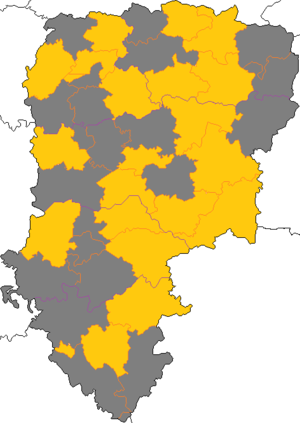
Carte des cantons renouvelables dans l'Aisne lors des élections cantonales de 2011
Les élections cantonales ont eu lieu les 20 et 27 mars 2011.